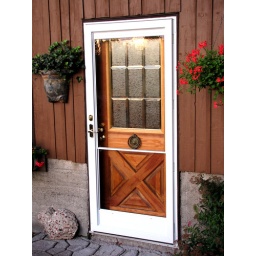
Exterior view of front door with new window through new storm door - excellent storm door hanging done by Lionel Weir